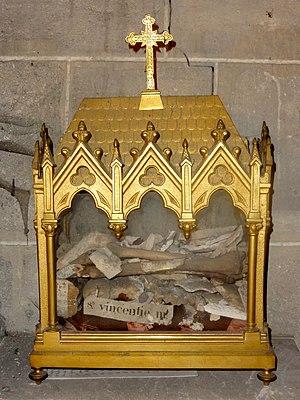
Châsse de sainte Vincence et saint Arator.
L'église Saint-Pierre-et-Saint-Paul est une église catholique paroissiale située à Précy-sur-Oise, dans l'Oise, en France. Ce n'est certainement pas la première église de Précy. Sa partie la plus ancienne, le chœur, remonte à la fin du XIIᵉ siècle, et est de style gothique primitif. Le chevet plat se remarque par une composition particulièrement bien équilibrée, et à l'intérieur, le chœur est traité avec un raffinement exceptionnel. Les élévations latérales et la sculpture des chapiteaux sont influencés par la première cathédrale Notre-Dame de Paris. La nef, qui est aussi large et aussi élevé que le chœur, a été reconstruite sous le seigneur Louis de Saint-Gelais à partir de 1570. Le style est gothique flamboyant, alors que la Renaissance arrive déjà à son apogée. Sur le plan architectural, la nef est beaucoup moins remarquable, mais elle harmonise bien avec le chœur. Le clocher comporte des éléments des deux campagnes de construction, et il a été exhaussé au XVIIIᵉ siècle. Les deux portails de l'église ont été refaits au dernier quart du XIXᵉ siècle.